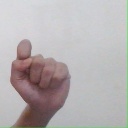
अक्षर: घ